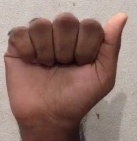
ASL sign: A